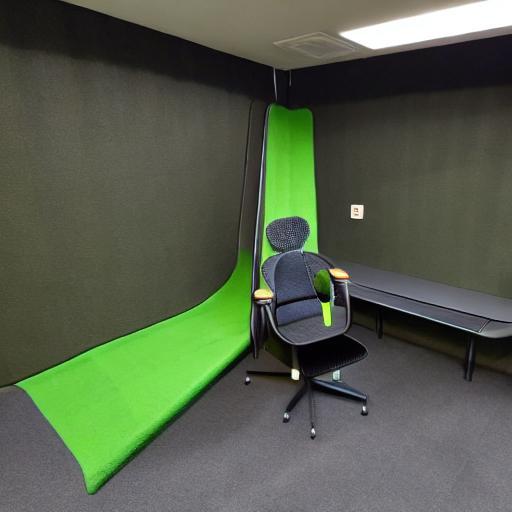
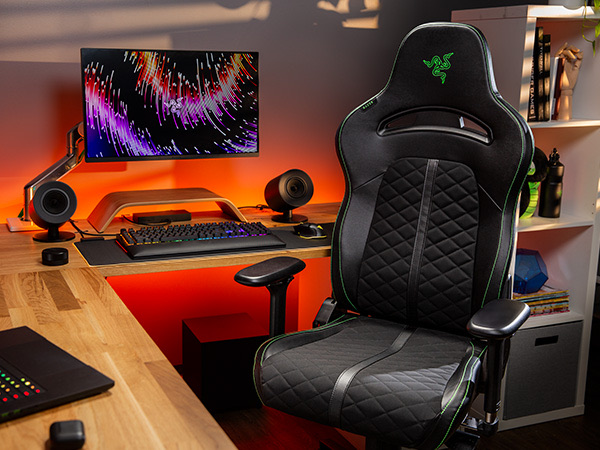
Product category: items_chair
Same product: no